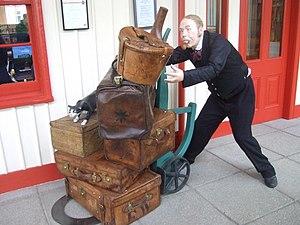
Un bagage est un sac, une valise, un conteneur, une caisse qui contient les affaires du voyageur pendant son transit.